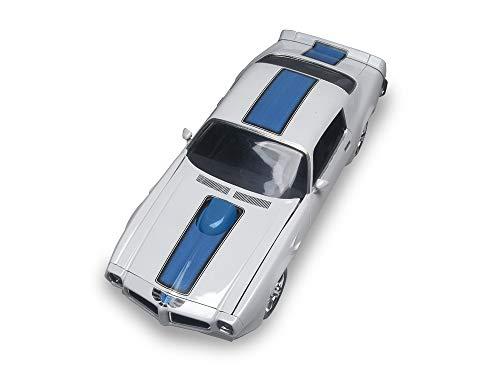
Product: REVELL USA, LLC 854489 Plastic Model KIT, 70 Pontiac Firebird
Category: Toys & Games | Hobbies | Models & Model Kits | Model Kits
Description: Craft SuppliesPLASTIC MODEL KIT FIREBIRD.
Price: $24.95
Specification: ProductDimensions:9.4x6.6x4.4inches|ShippingWeight:12.6ounces(Viewshippingratesandpolicies)|Itemmodelnumber:854489|ASIN:B07TTF5HLB